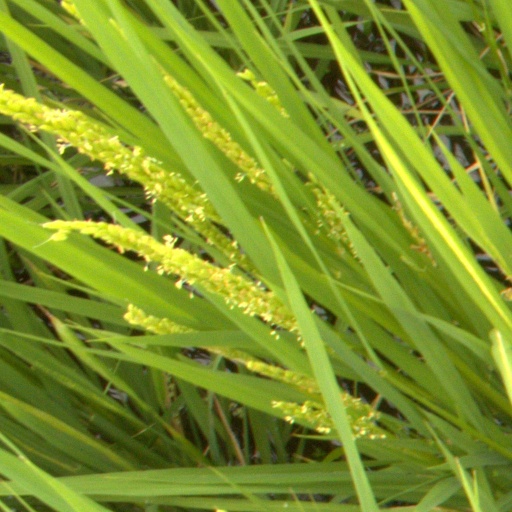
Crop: rice